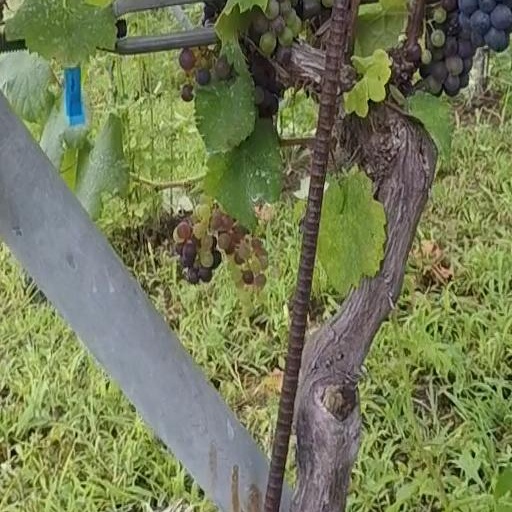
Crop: grape